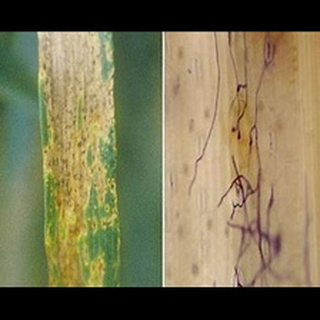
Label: wheat_tan_spot